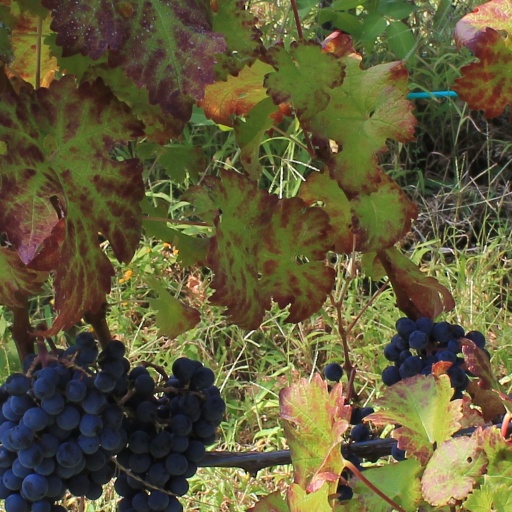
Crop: grape